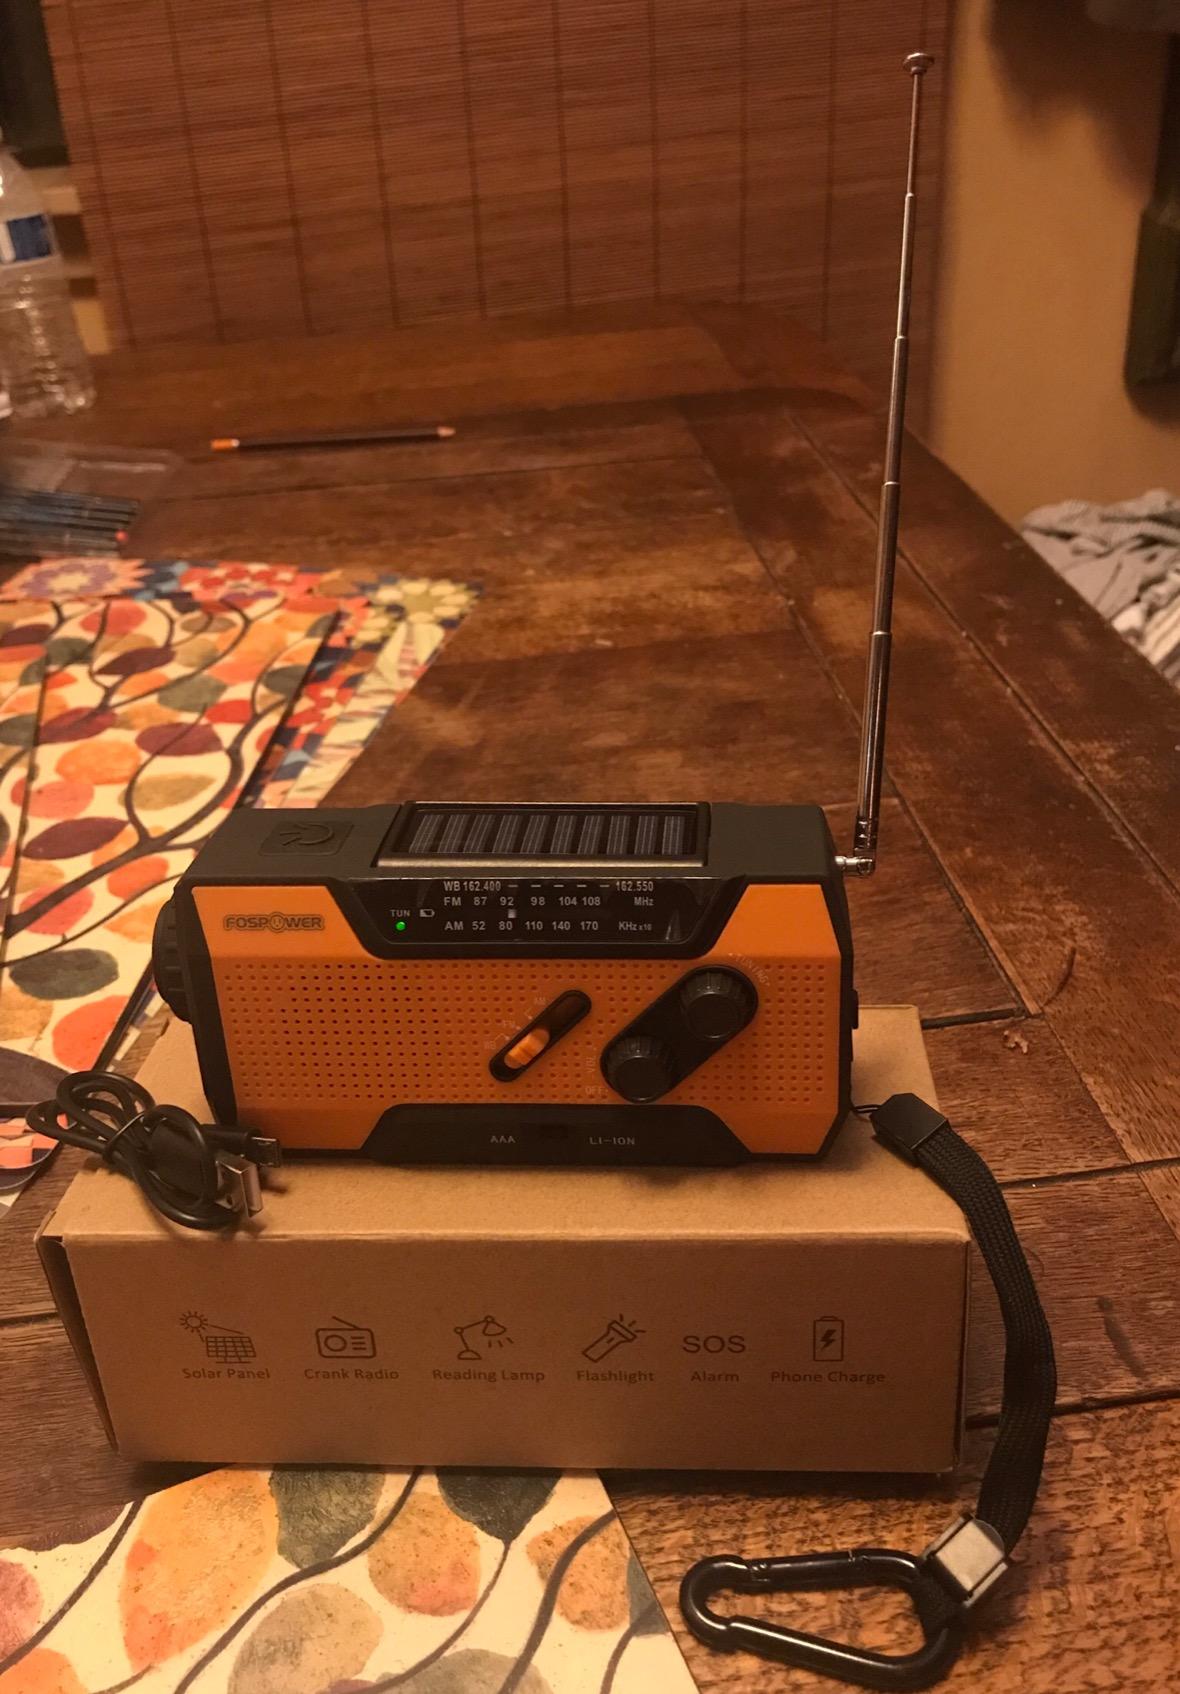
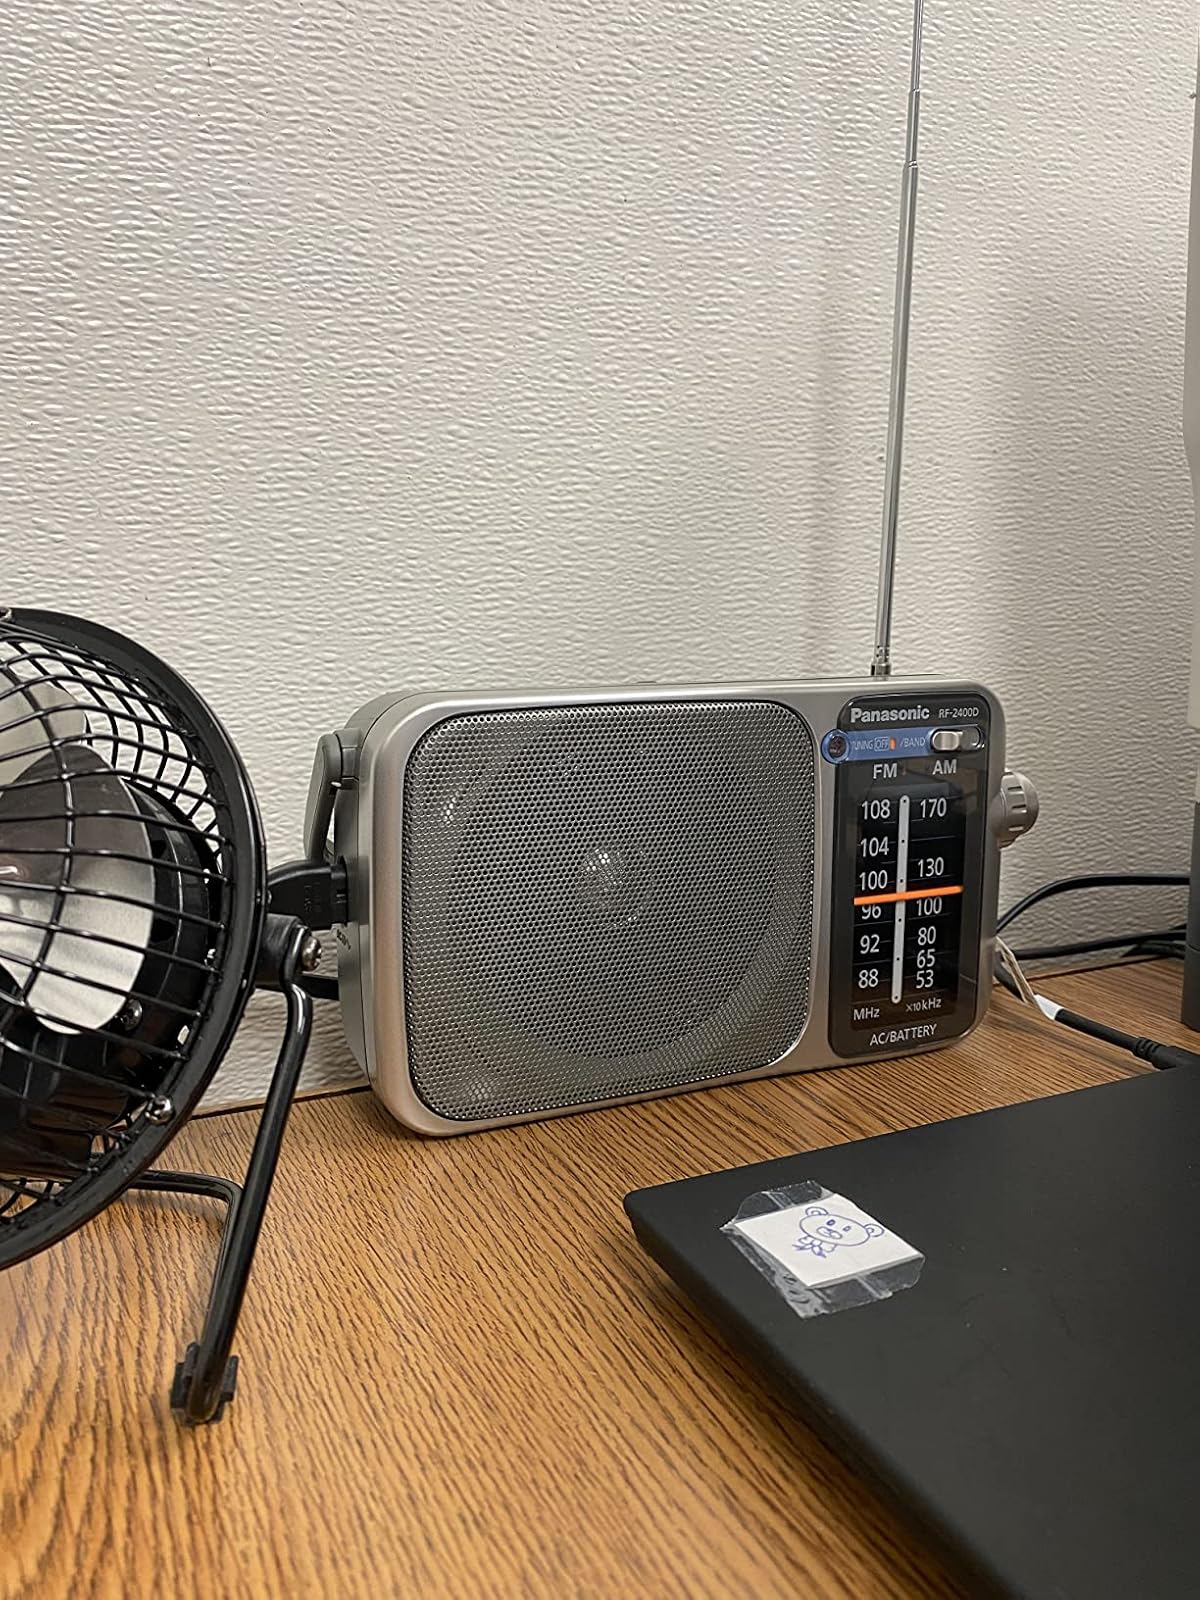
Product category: radio
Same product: no